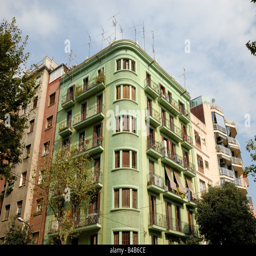
apartment building in the city